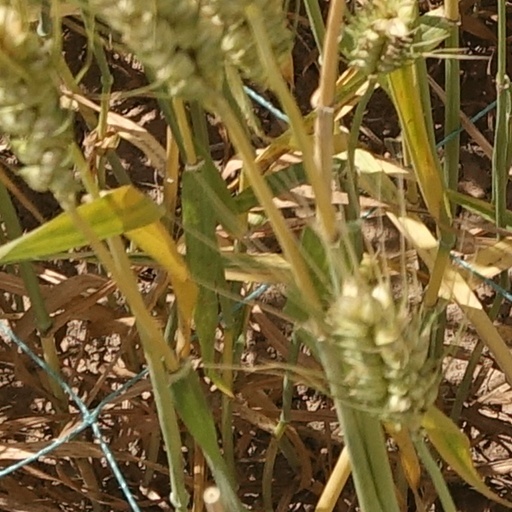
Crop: wheat